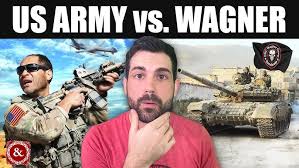
Label: BTR-80